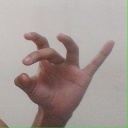
अक्षर: ओ